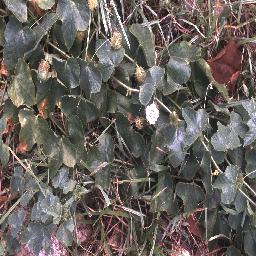
Label: negative